Mercè Boada Rovira

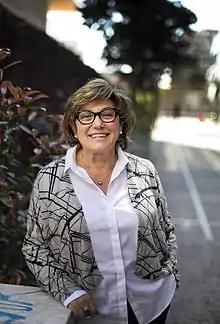

Mercè Boada y Rovira (born Barcelona, 14 October 1948) is a Catalan neurologist. She has dedicated her professional career to neurodegenerative diseases. More specifically, dementia and Alzheimer's disease. She was a co-founder of the ACE Foundation, a private non-profit entity dedicated to diagnosis, treatment, research, and helping people with Alzheimer's and their families. Boada received the "Creu de Sant Jordi", Catalonia's highest honor, in 2016.